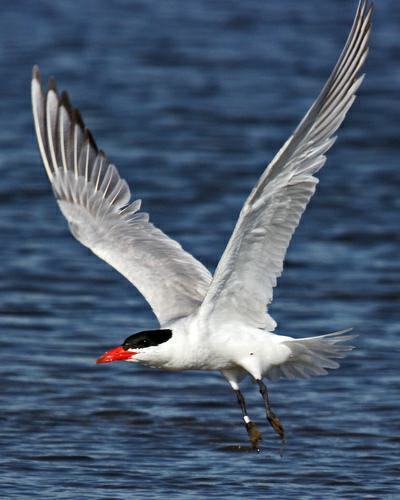
A photo of a caspian tern